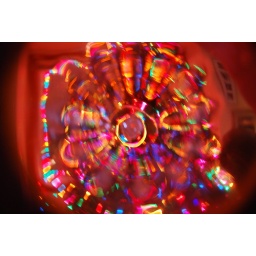
A Christmas tree through the bottom of a glass without flash. Taken by my friend Teena.